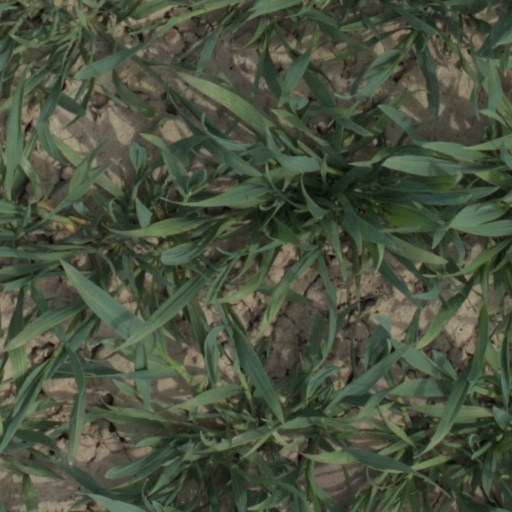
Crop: wheat